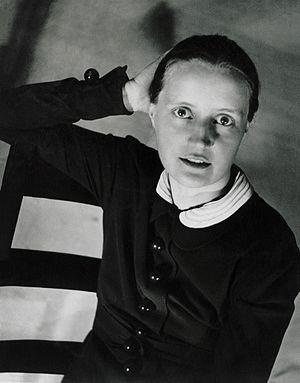
Hedwig Bollhagen est une céramiste allemande influencée par le Bauhaus et cofondatrice des HB-Werkstätten für Keramik. La société qu'elle a créée est toujours en activité. Un musée consacré à son œuvre se trouve près de Berlin.